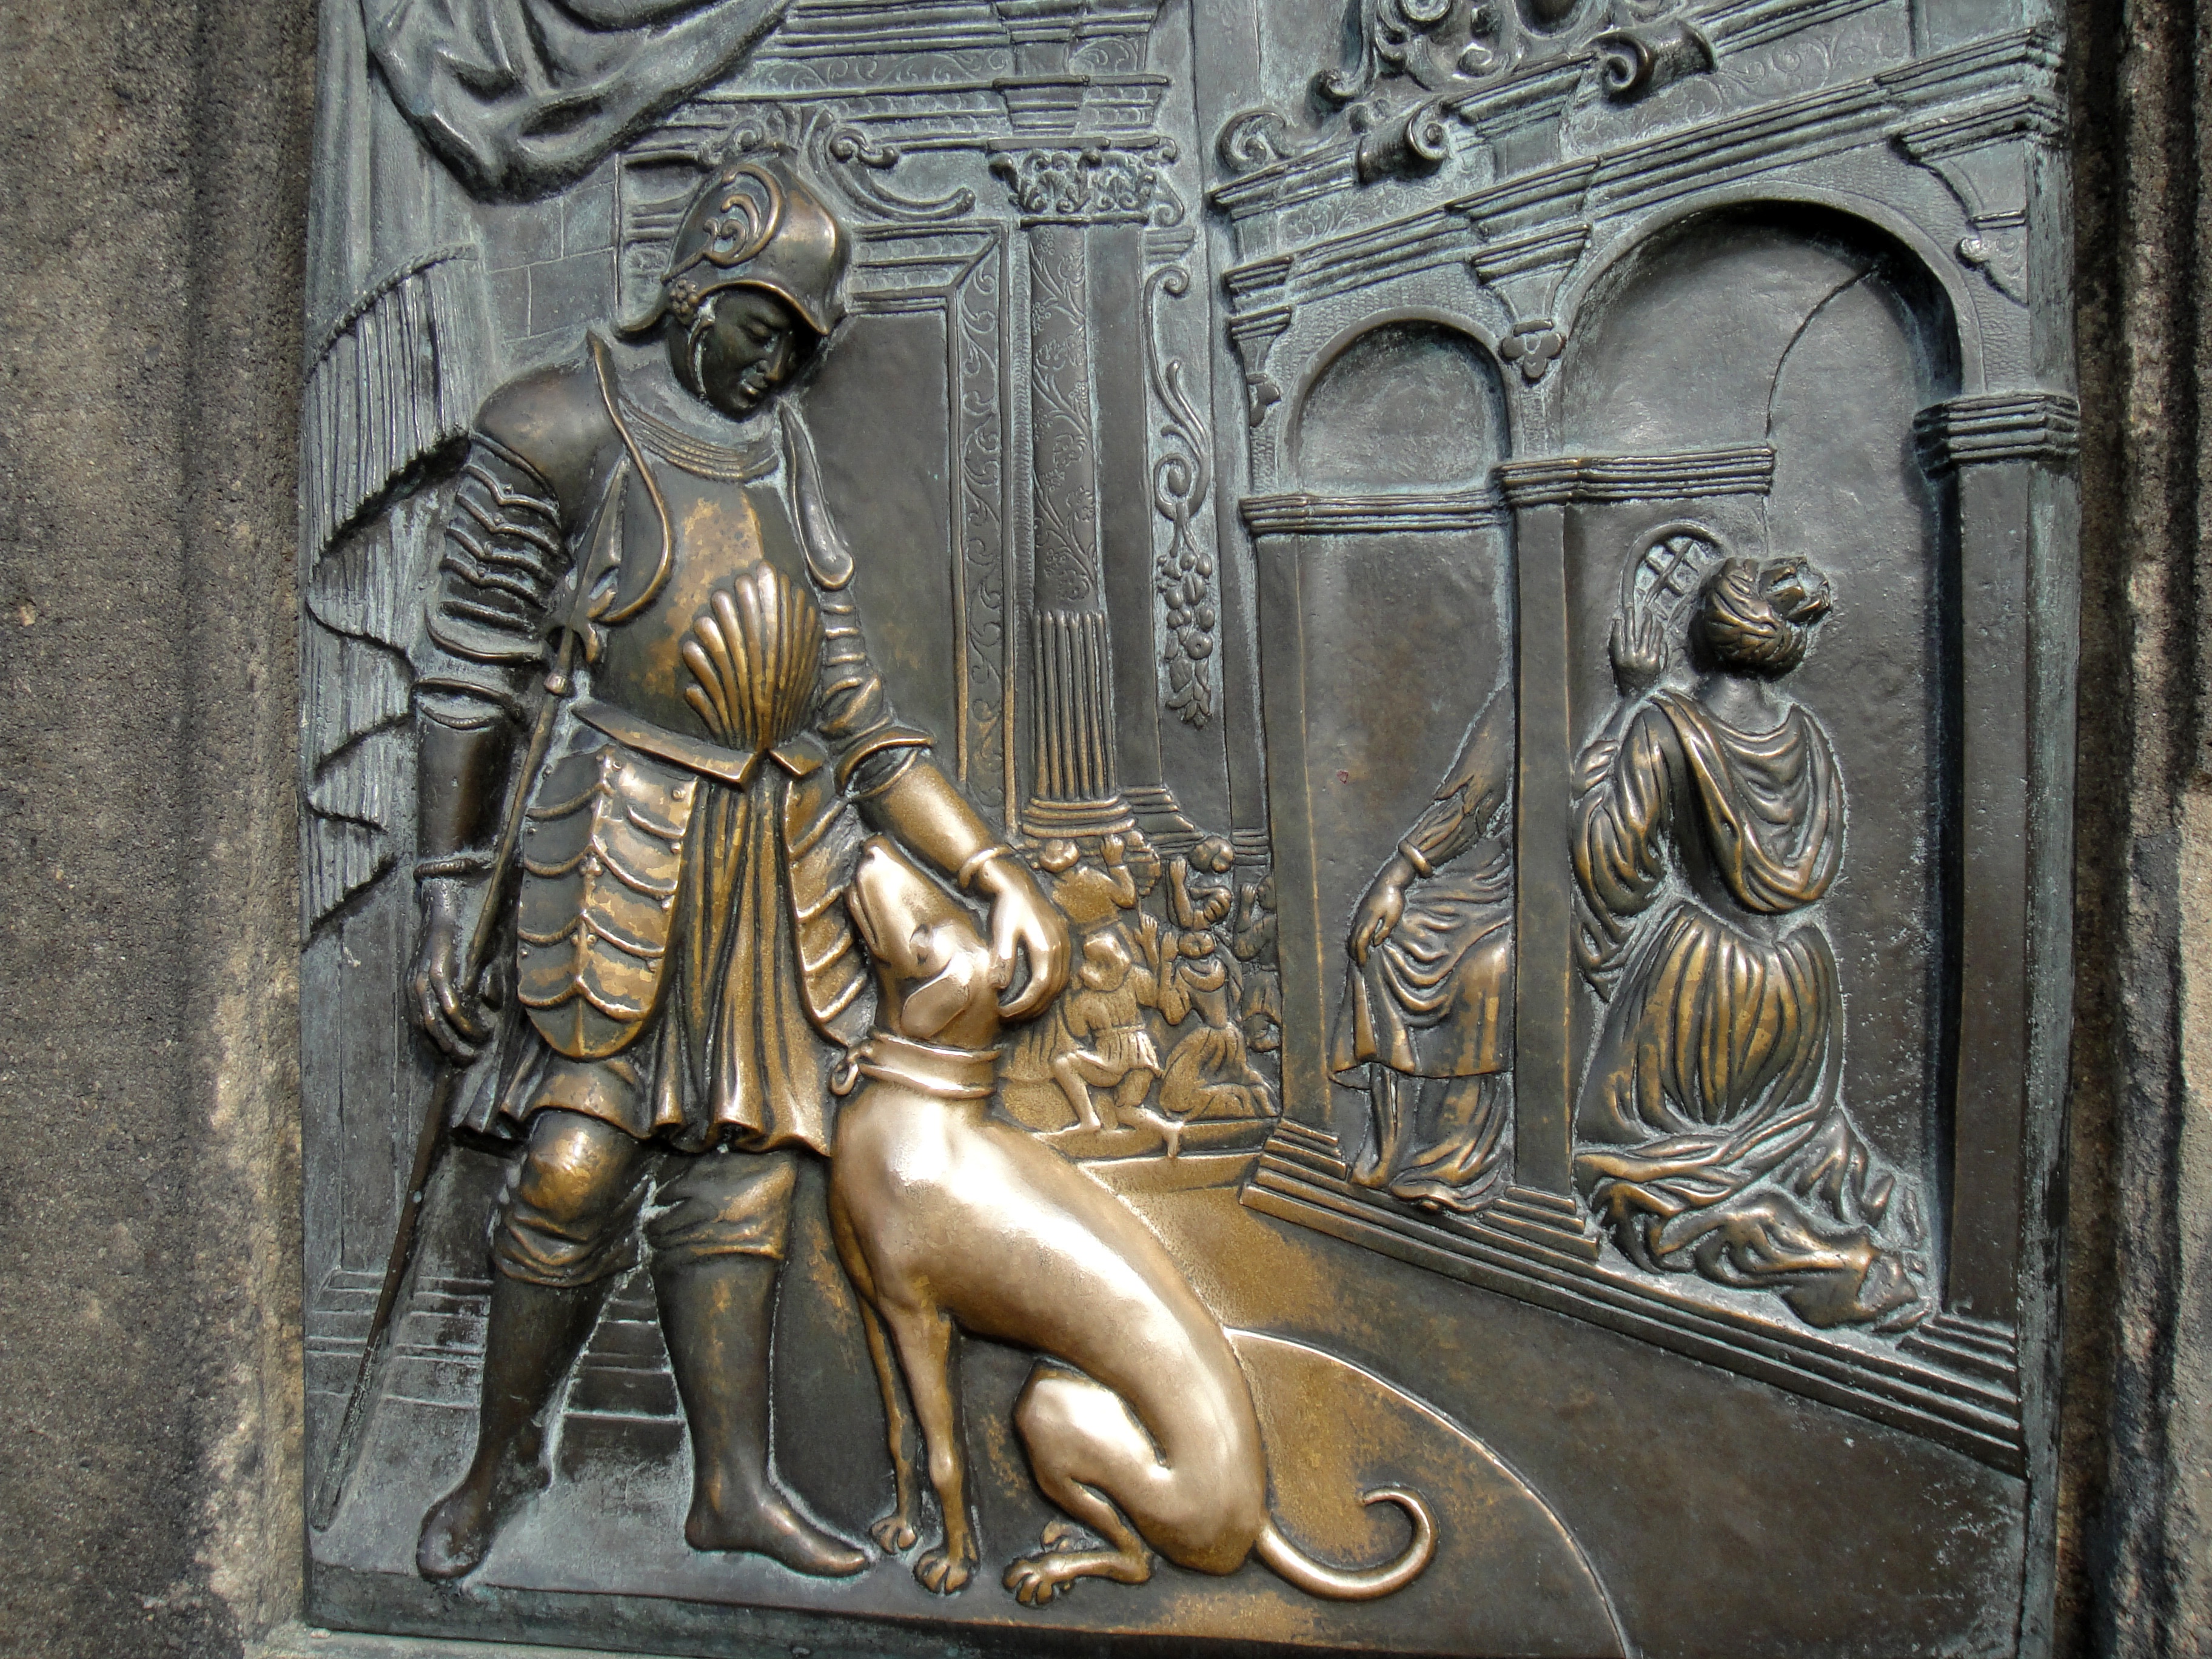
monument, statue, metal, prague, sculpture, art, temple, iconography, history, holy, carving, martyr, relief, luck, czech republic, mythology, charles bridge, stone carving, mental, ancient history, patron saint, john of nepomuk, johannes nepomucenus, bridge holy